1074

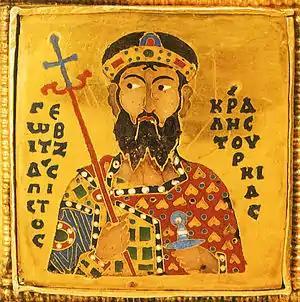
King Géza I of Hungary (c. 1040–1077)

Year 1074 (MLXXIV) was a common year starting on Wednesday of the Julian calendar.